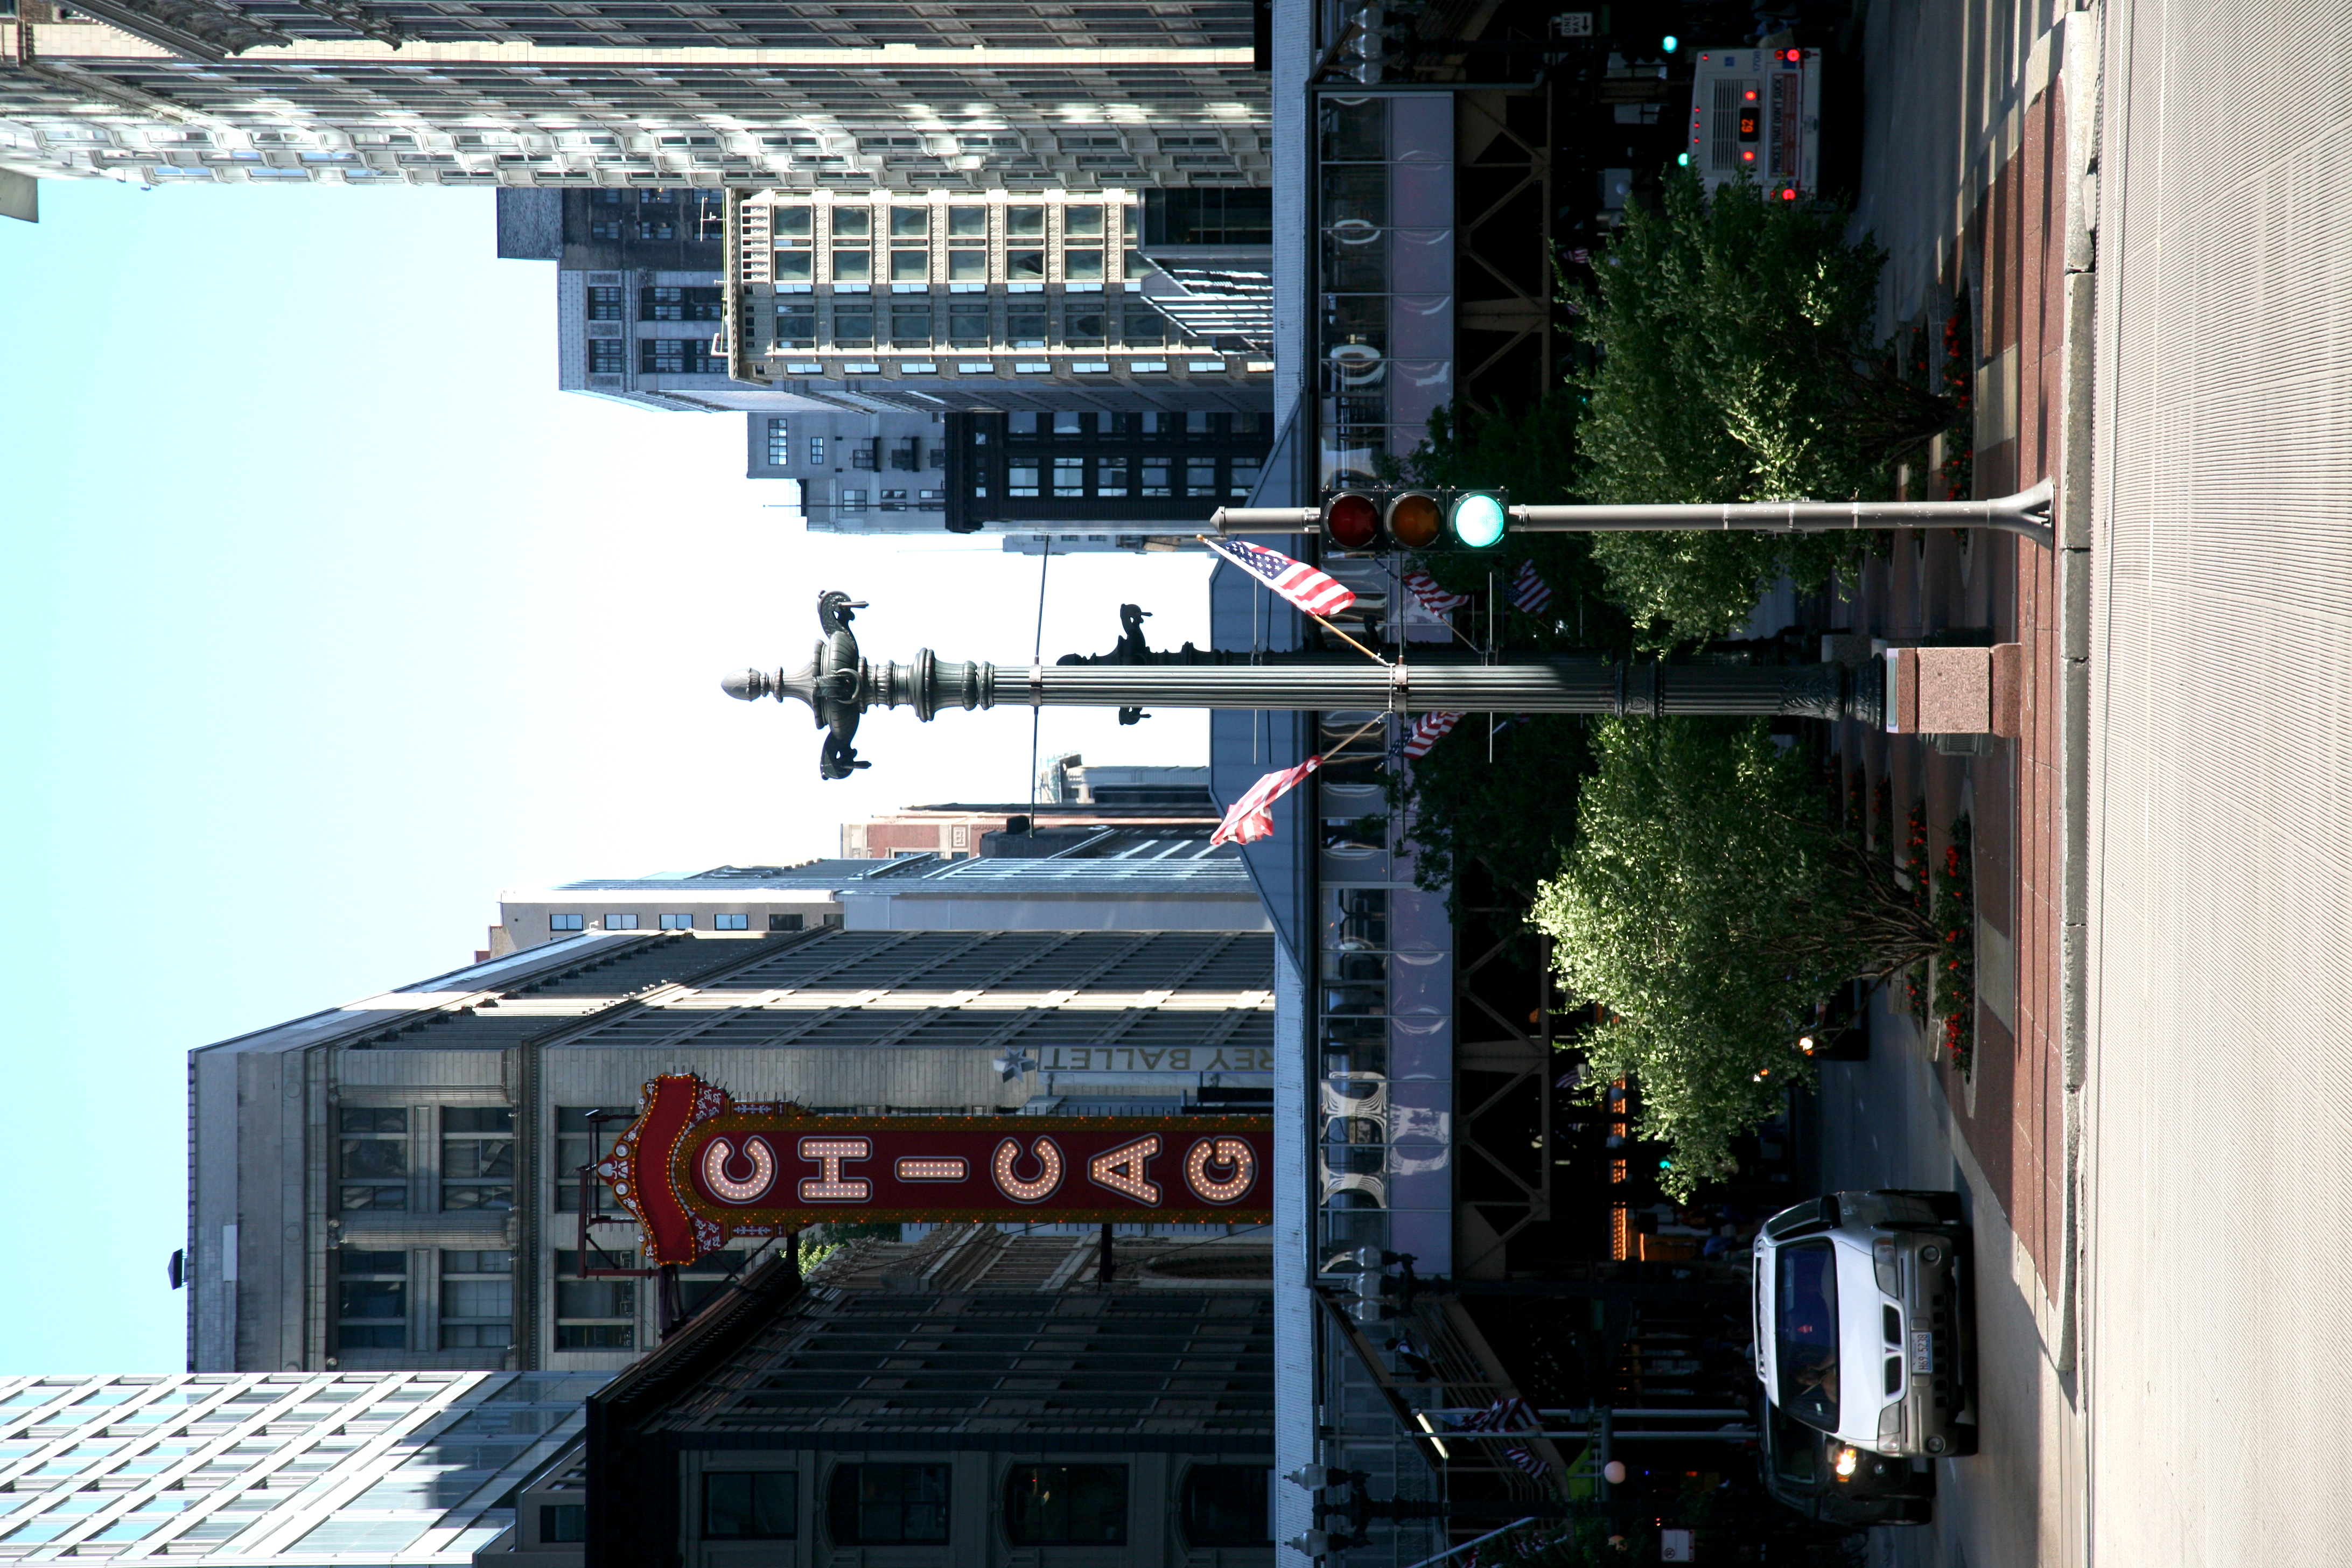
pedestrian, architecture, road, street, town, building, city, skyscraper, cityscape, downtown, metro, transport, vehicle, platform, chicago, lane, lighting, public transport, infrastructure, 5d, loop, neighbourhood, cta, lsystem, metroa rien, urban area, residential area, human settlement, metropolitan area, chicagotransitauthority, chicagotheatre, northstatest, nstatest, statestation, statelakestation